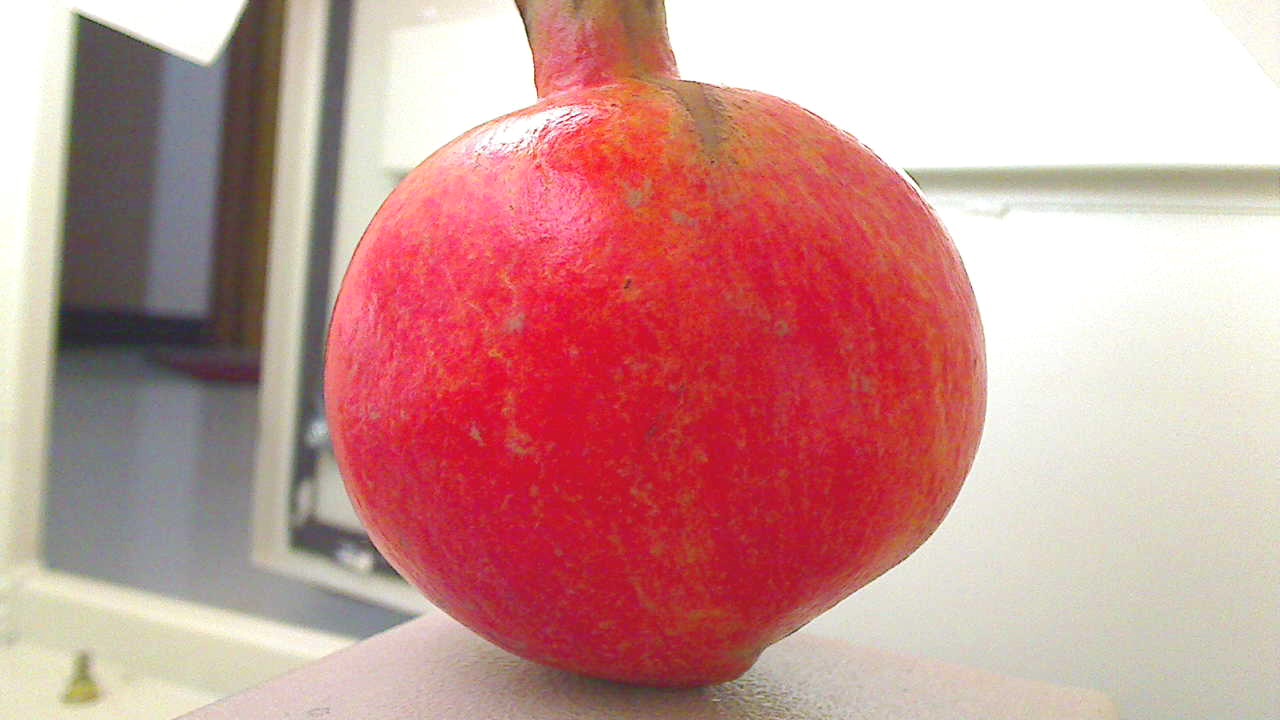
Grade: grade-1
Quality: quality-2